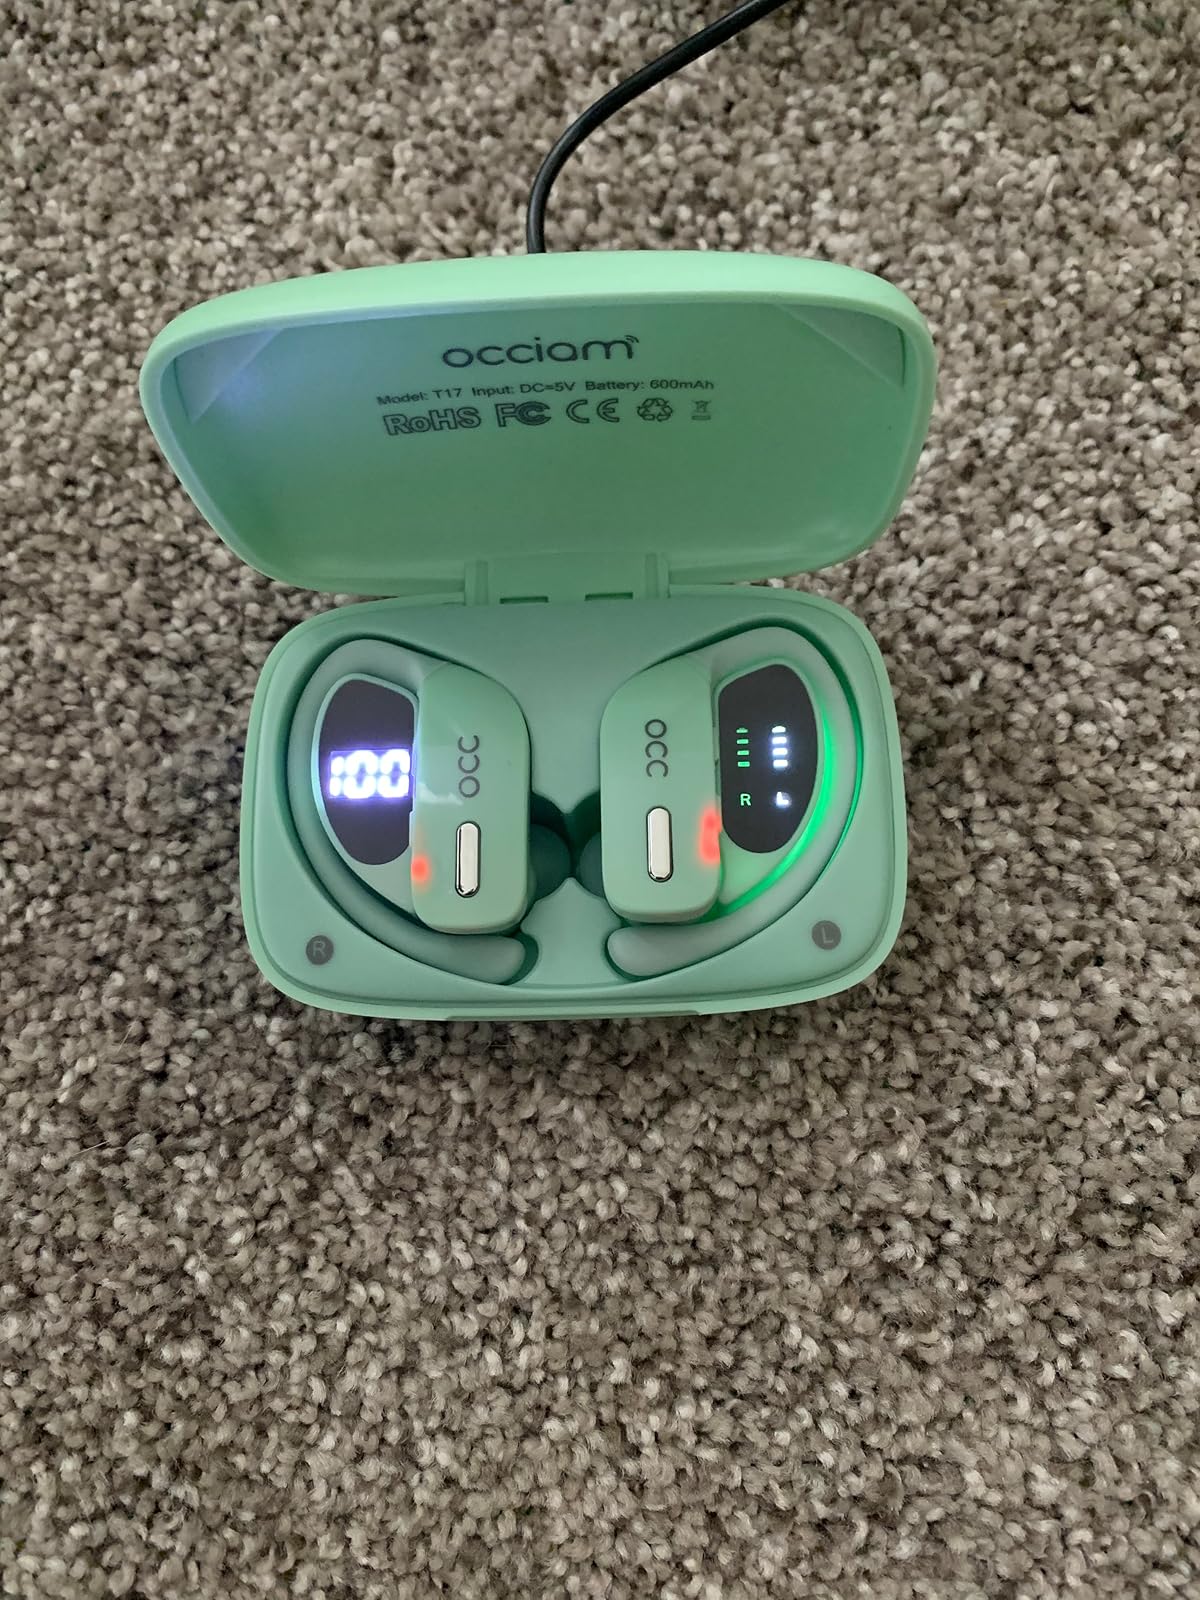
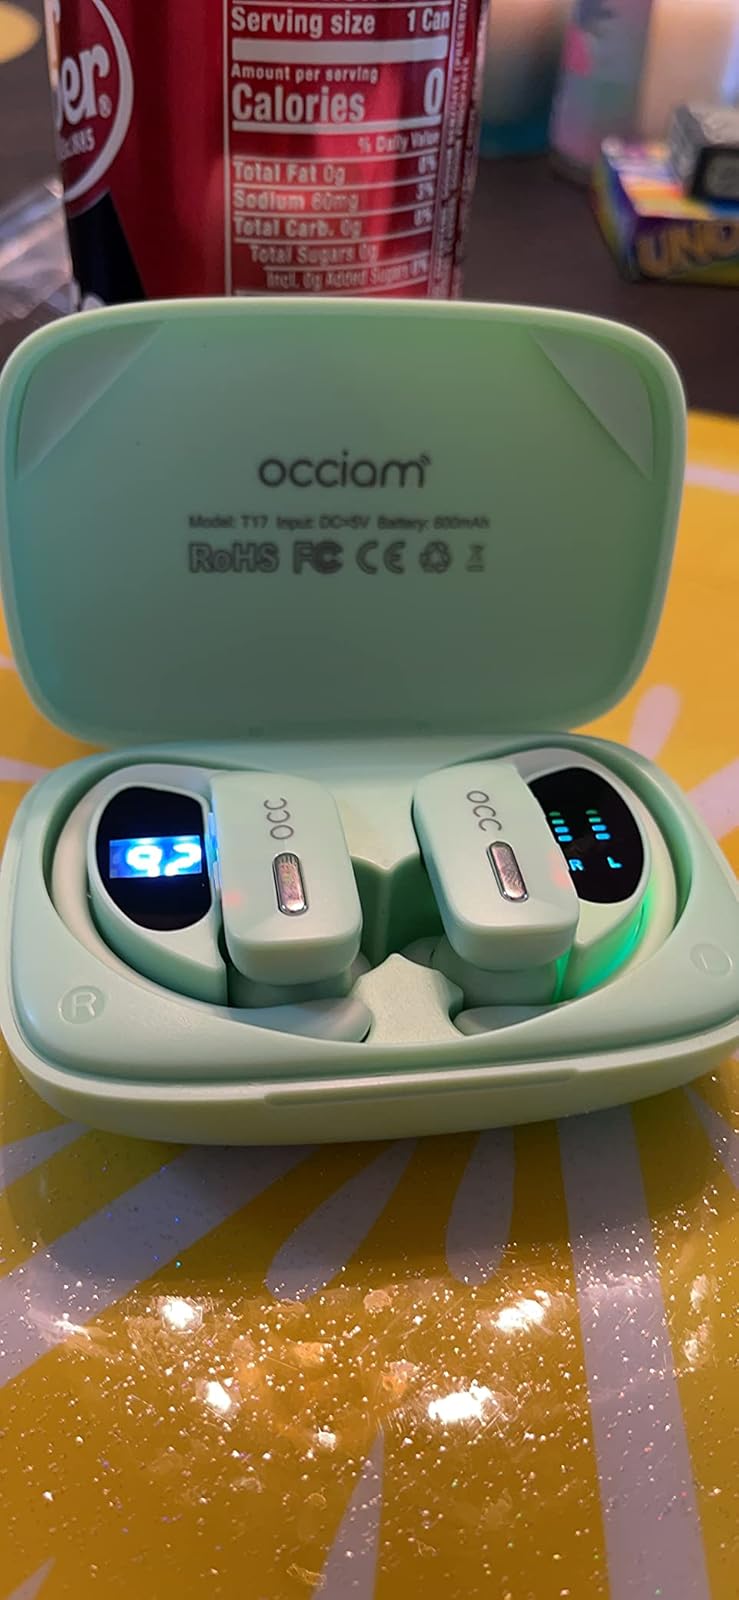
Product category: earbuds
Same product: yes